United States European Command

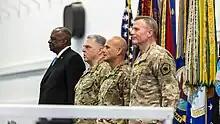
Attendants during the playing of the Armed Forces Medley at the USEUCOM change of command ceremony on 1 July 2022, where Christopher G. Cavoli (second from right) assumed command from Tod D. Wolters (far right).

Since 1990, EUCOM has hosted or co-hosted the annual International Military Chiefs of Chaplains Conference, the only one of its kind in the world, working to foster cooperation among religious leaders and understanding of religion as both a force for war and a force for peace.